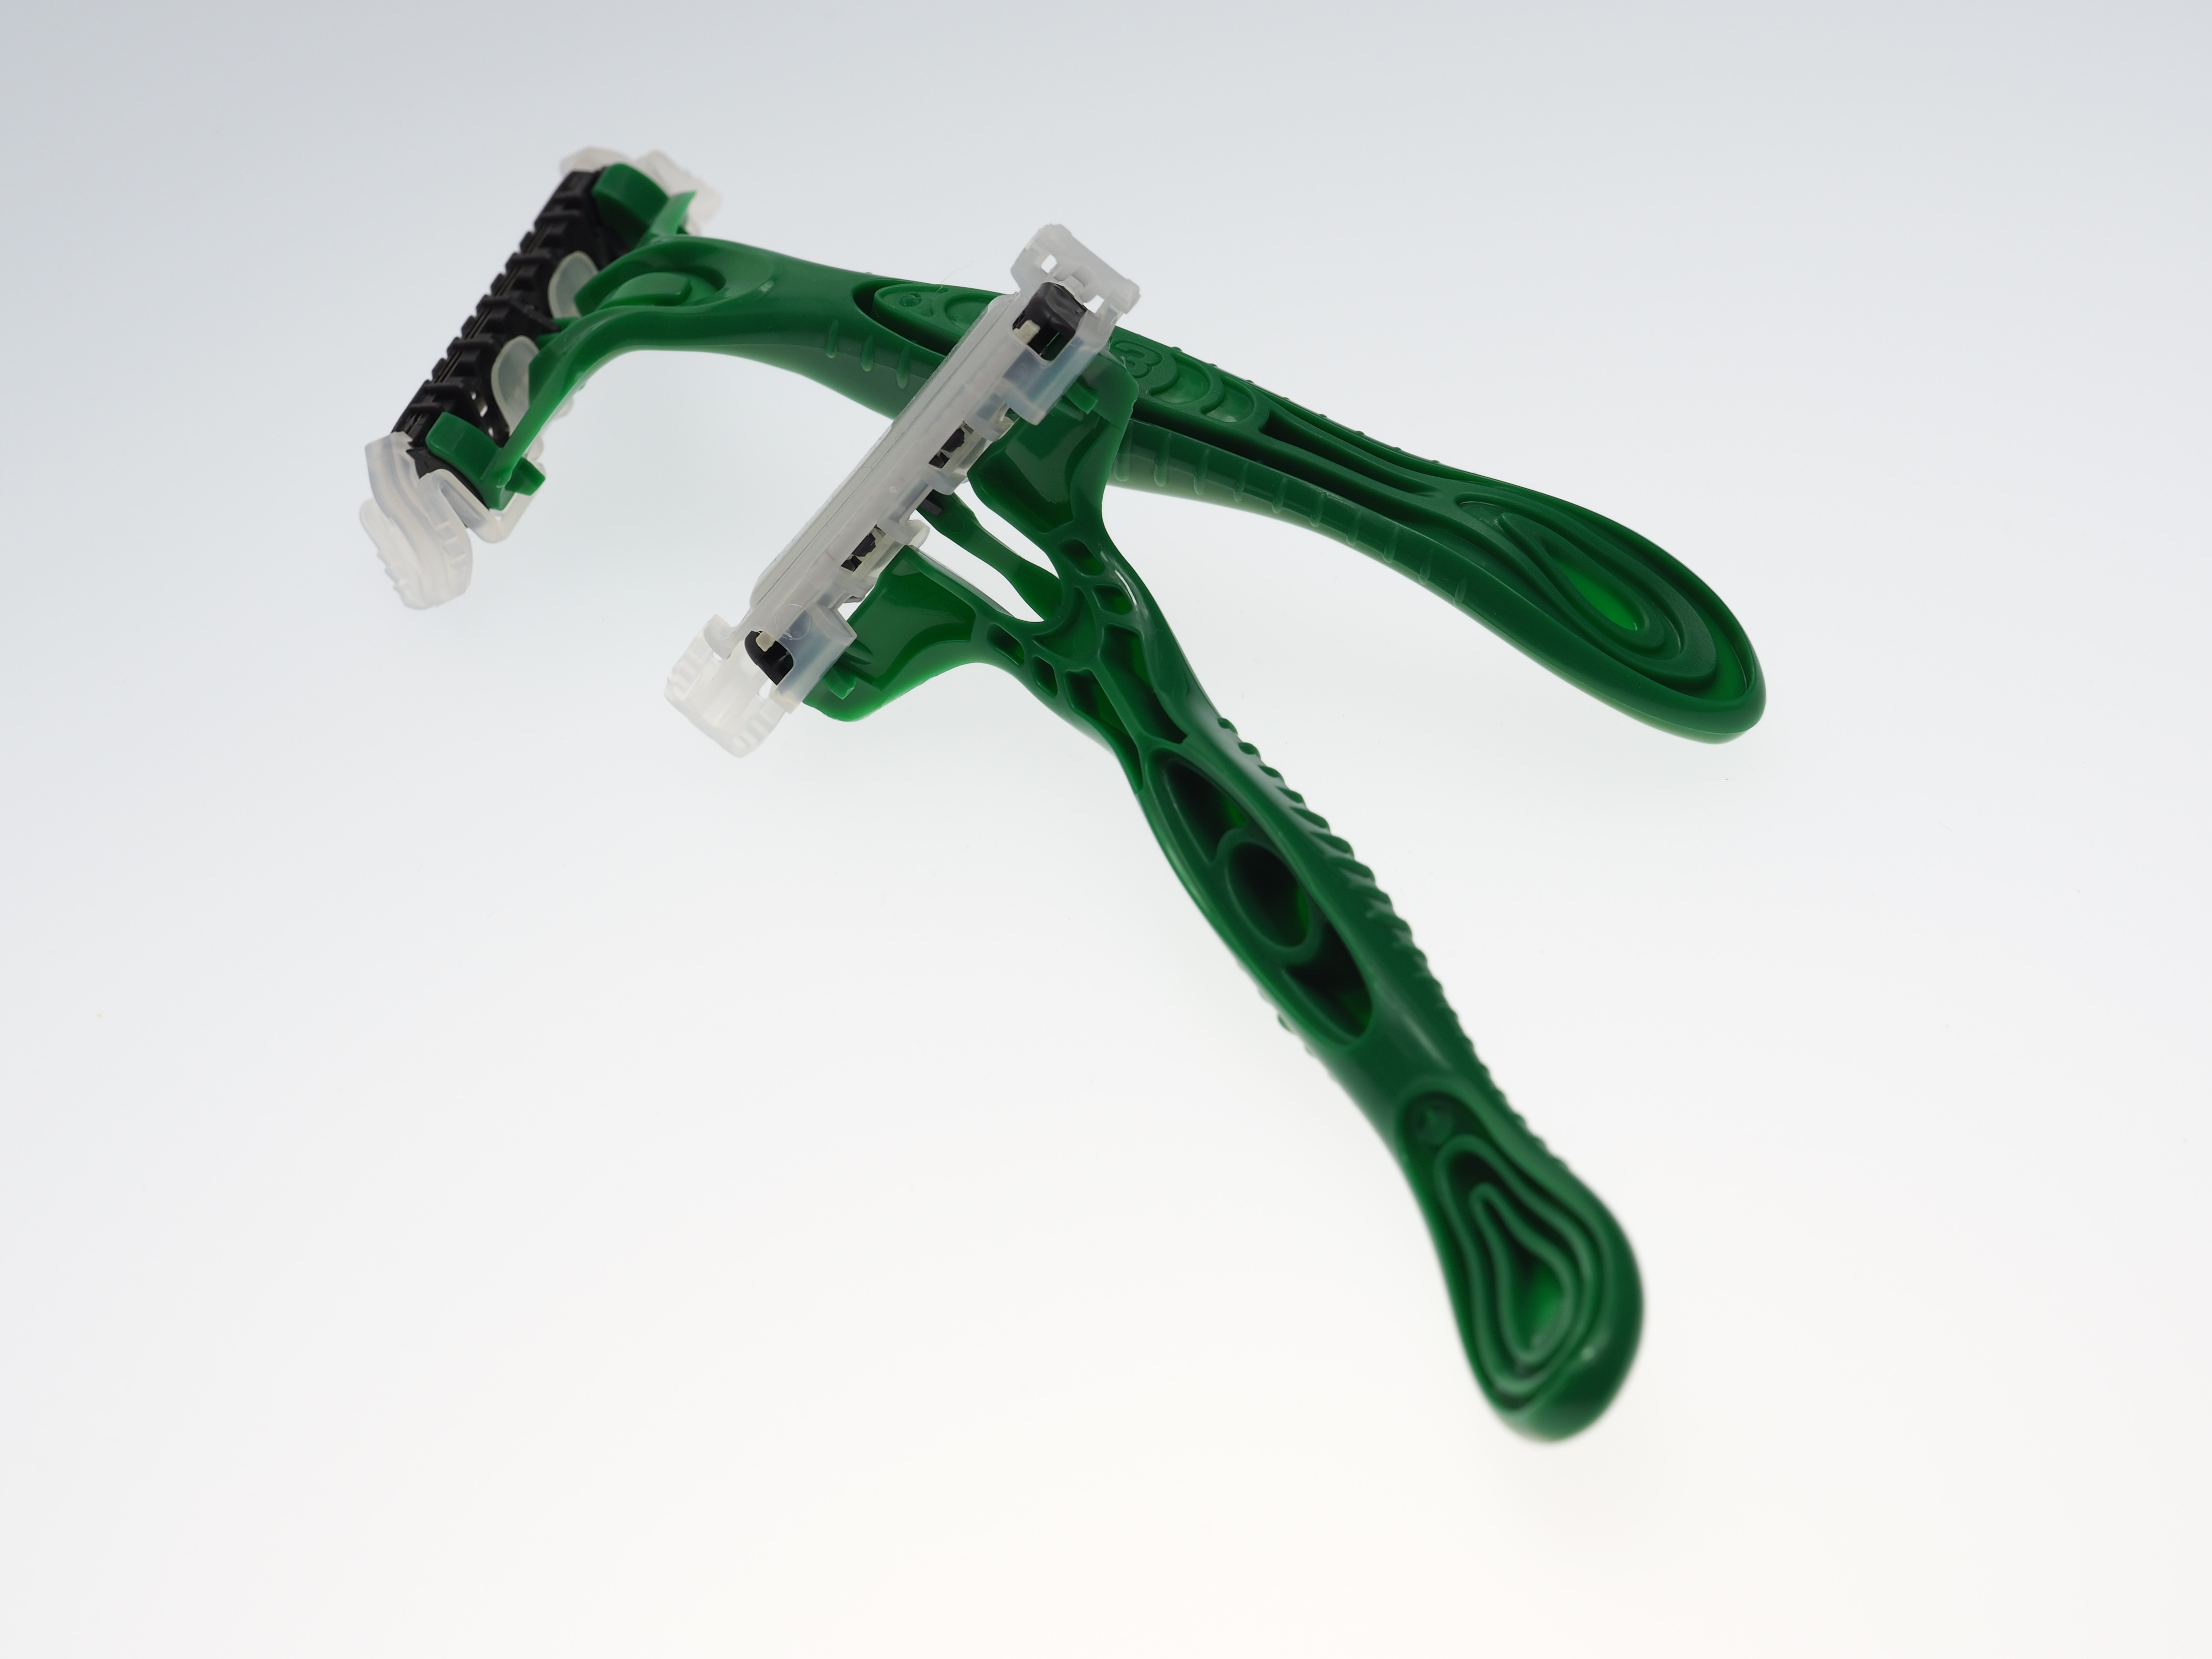
hand, sharp, green, toy, product, sound, razor, shaver, wet shavers